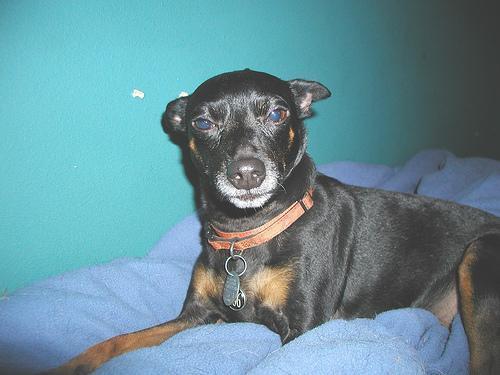
miniature_pinscher